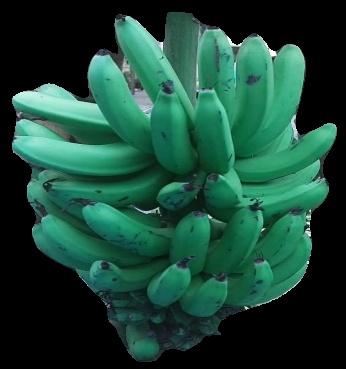
Variety: pachbale
Grade: grade3